Demchok sector

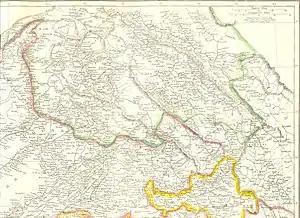
Map of Ladakh, Edward Weller, 1863

The "Ladakh Chronicles" ("La-dvags-rgyal-rabs") mention that, at the conclusion of the Tibet–Ladakh–Mughal War in 1684, Tibet and Ladakh agreed on the Treaty of Tingmosgang, by which the extensive territories in West Tibet (Ngari) previously controlled by Ladakh were removed from its control and the frontier was fixed at the "Lha-ri stream at Demchok". The original text of the Treaty of Tingmosgang is not available to us.